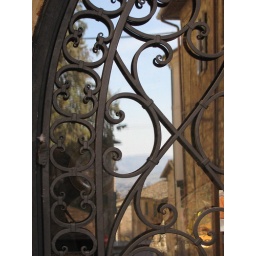
street reflection in a window